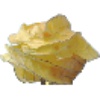
Label: physalis_with_husk